Port of Odesa

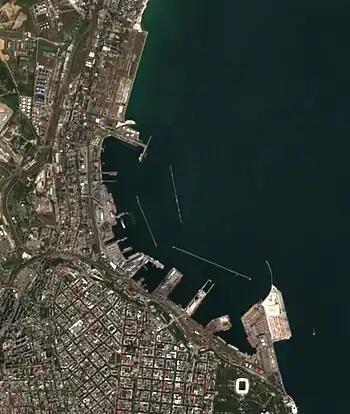
Satellite imagery of the Port of Odesa, 2022.

The shipyard was established from the Admiralty Shops of the Black Sea rowing fleet a year before founding of the Odesa city. During the Soviet times the factory was a main supporting base of the Black Sea Shipping Company.